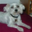
Label: dog